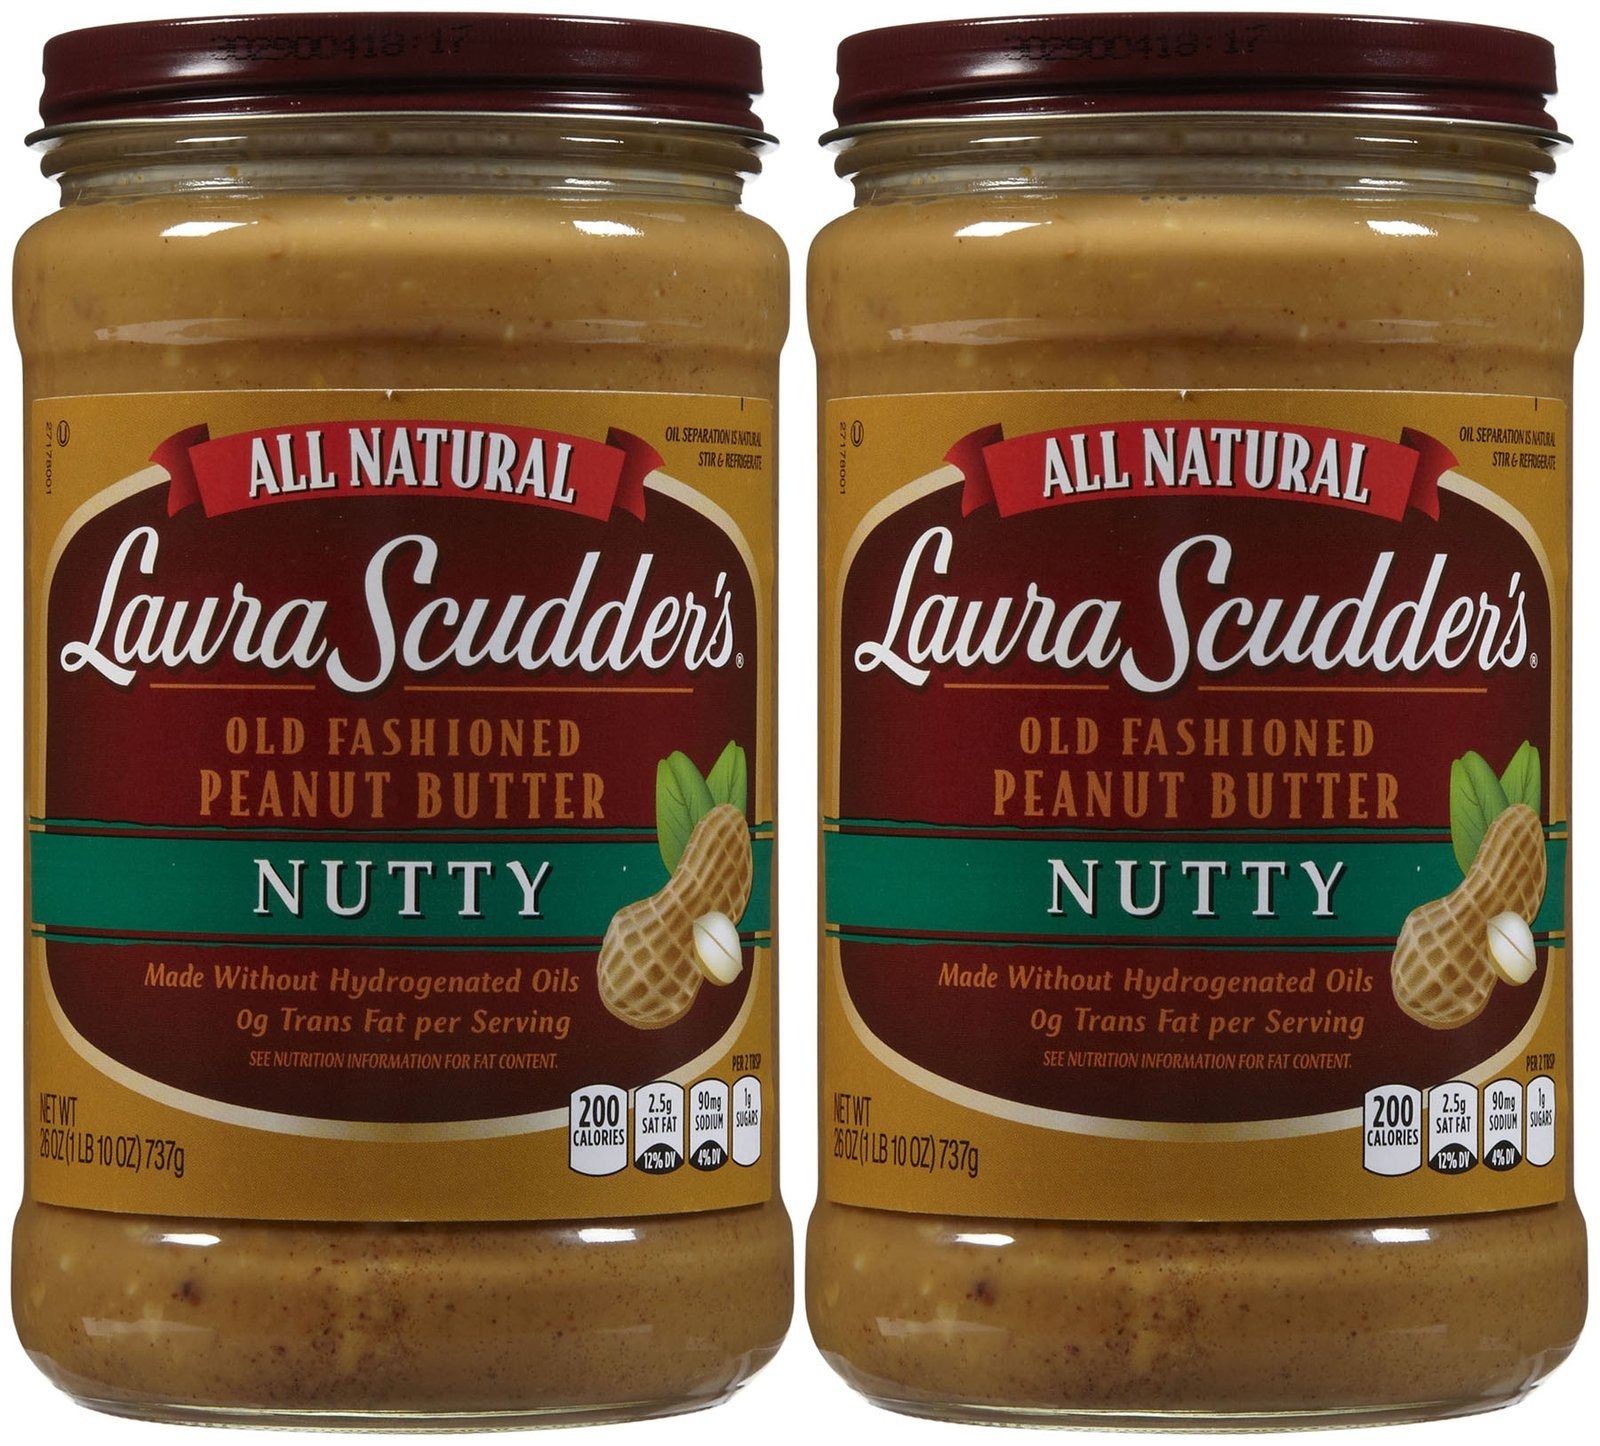
Item Name: Laura Scudder's Natural Crunchy Peanut Butter - 26 oz - 2 Pack
Product Description: Laura Scudder's Old Fashioned Nutty Peanut Butter, 26-Ounce Glass Jars? 3)
Value: 52.0
Unit: Ounce

Price: 5.35